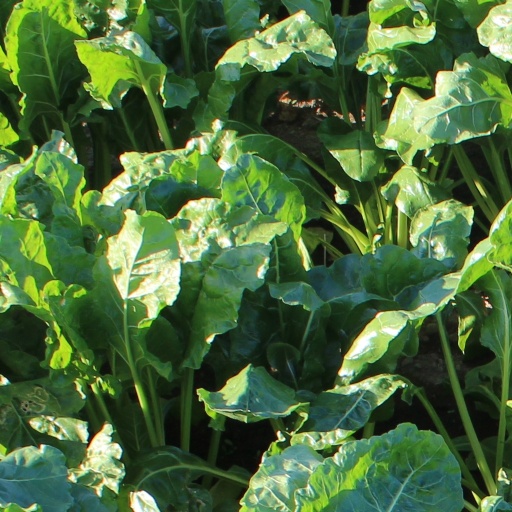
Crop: sugar beet